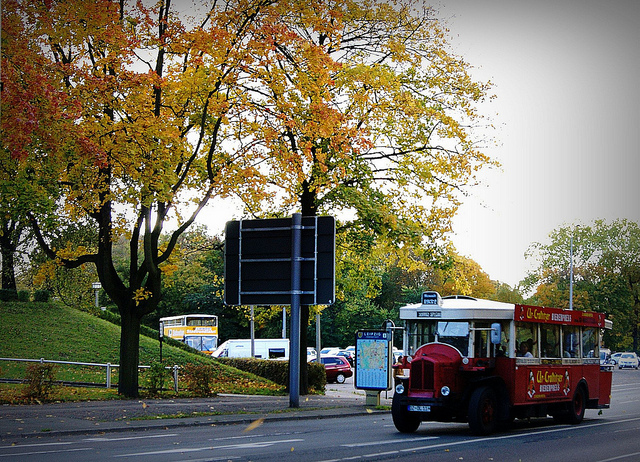
A red bus that is riding down the road with trees around.

A red bus driving down a street past a tree filled hillside.

a bus coming up road, with fall folage.